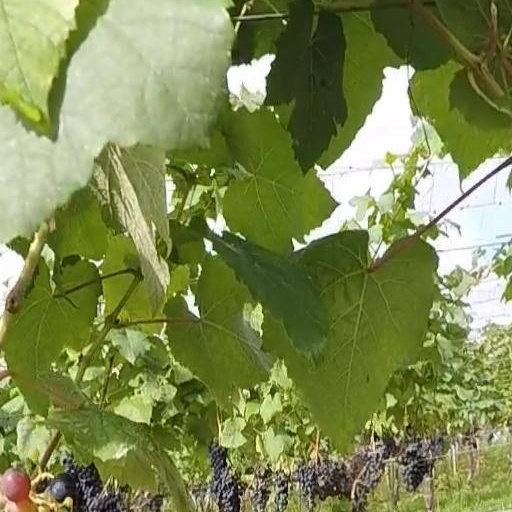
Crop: grape